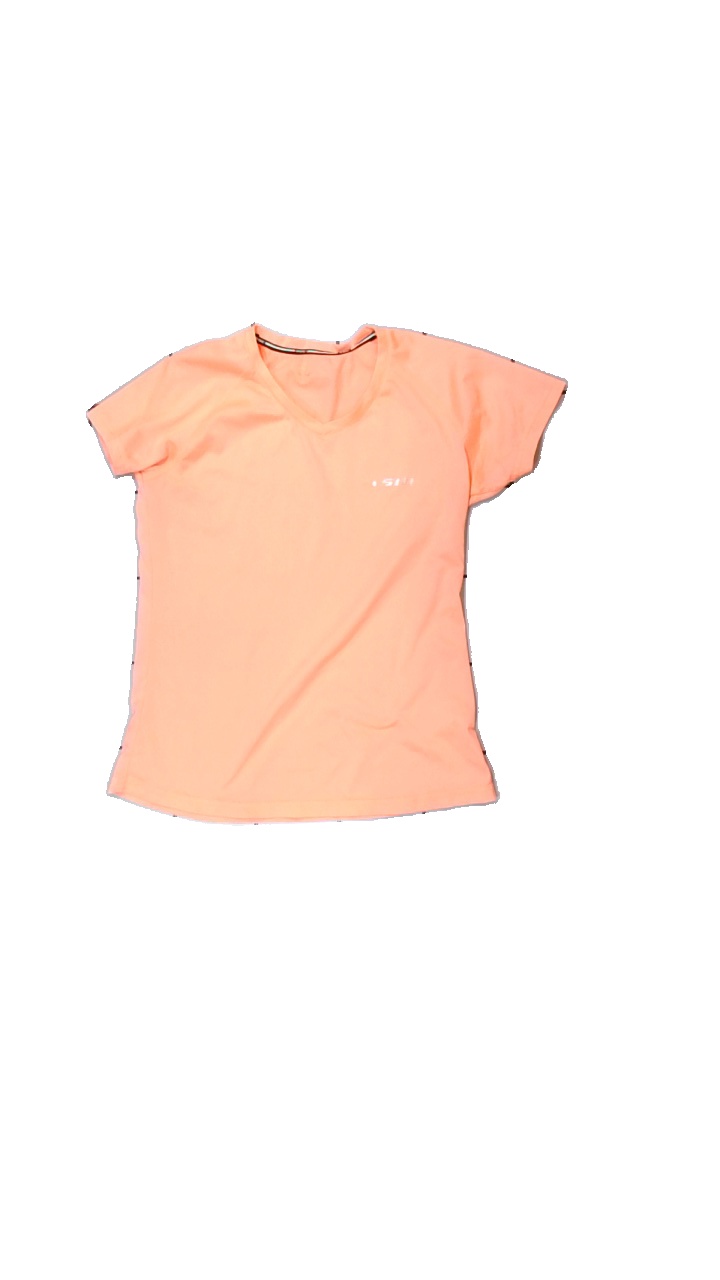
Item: Training Top (Ladies)
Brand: Soc (stadium)
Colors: Pink
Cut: Regular, V-collar
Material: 100% polyester
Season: All
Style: Sports
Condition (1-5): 3
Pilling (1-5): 3
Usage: Reuse
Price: <50